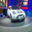
Label: automobile